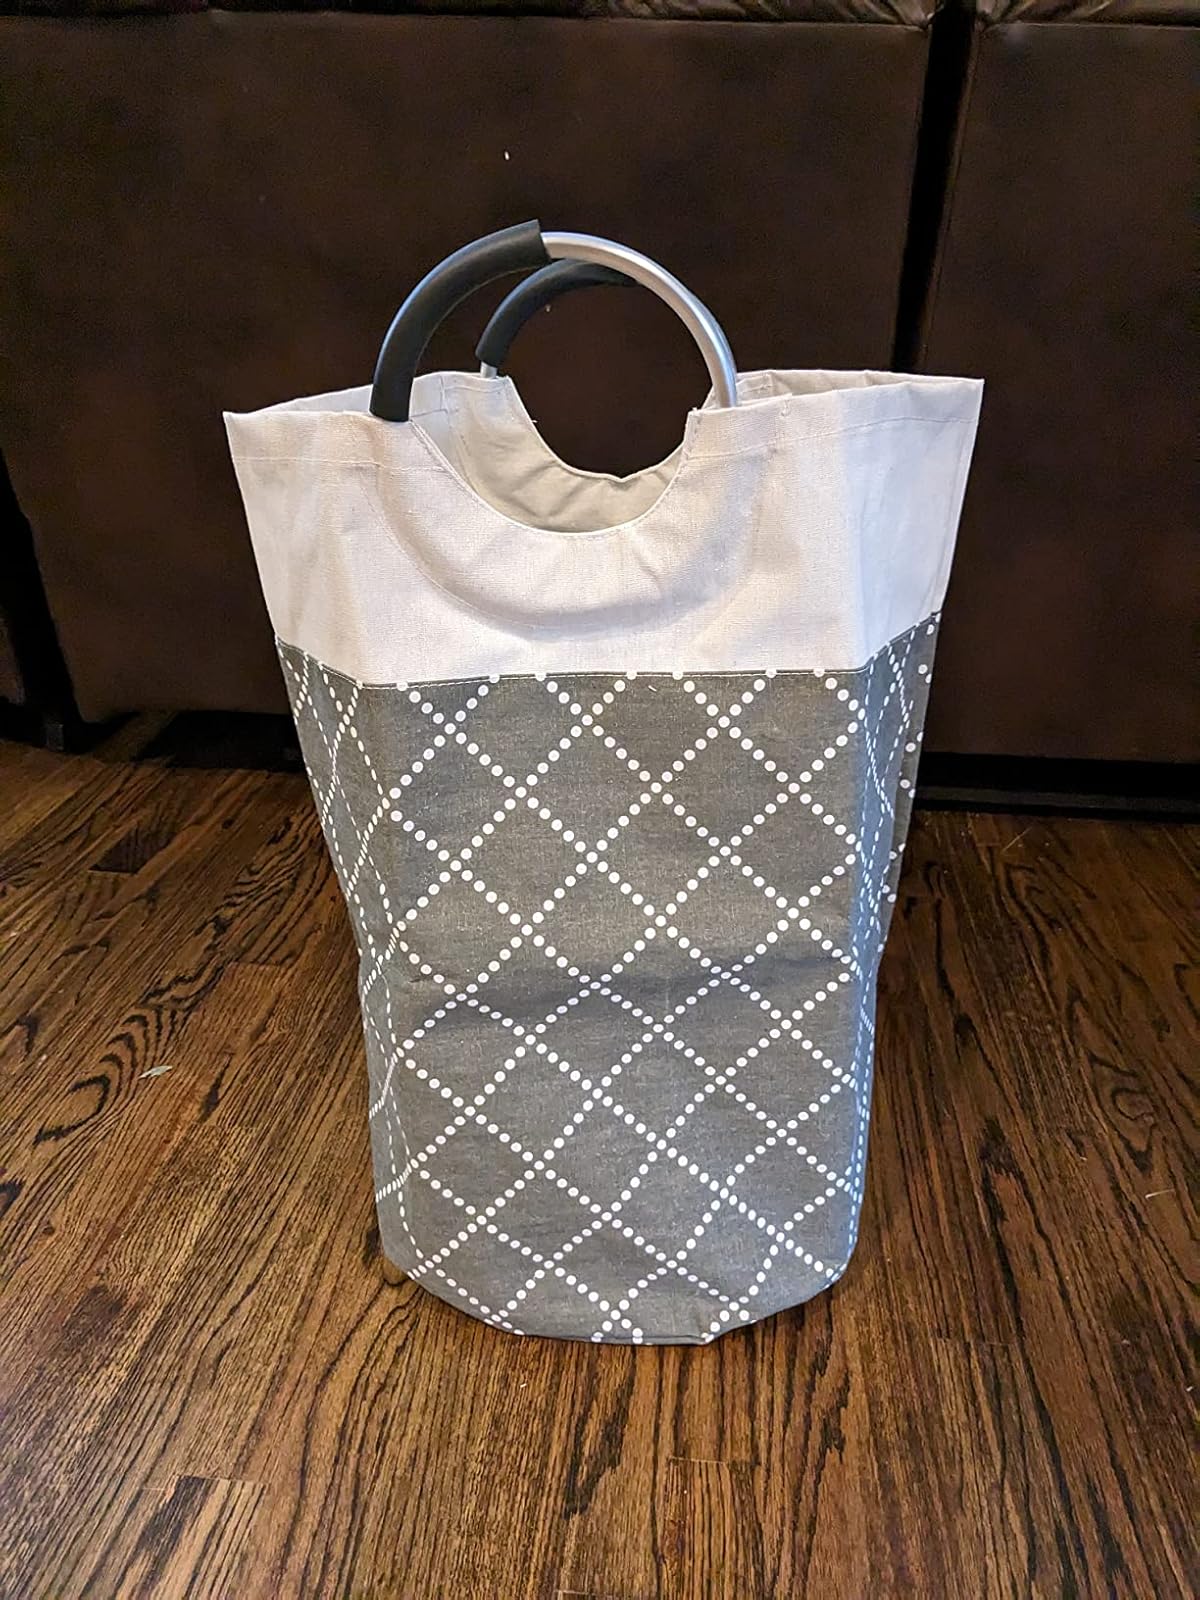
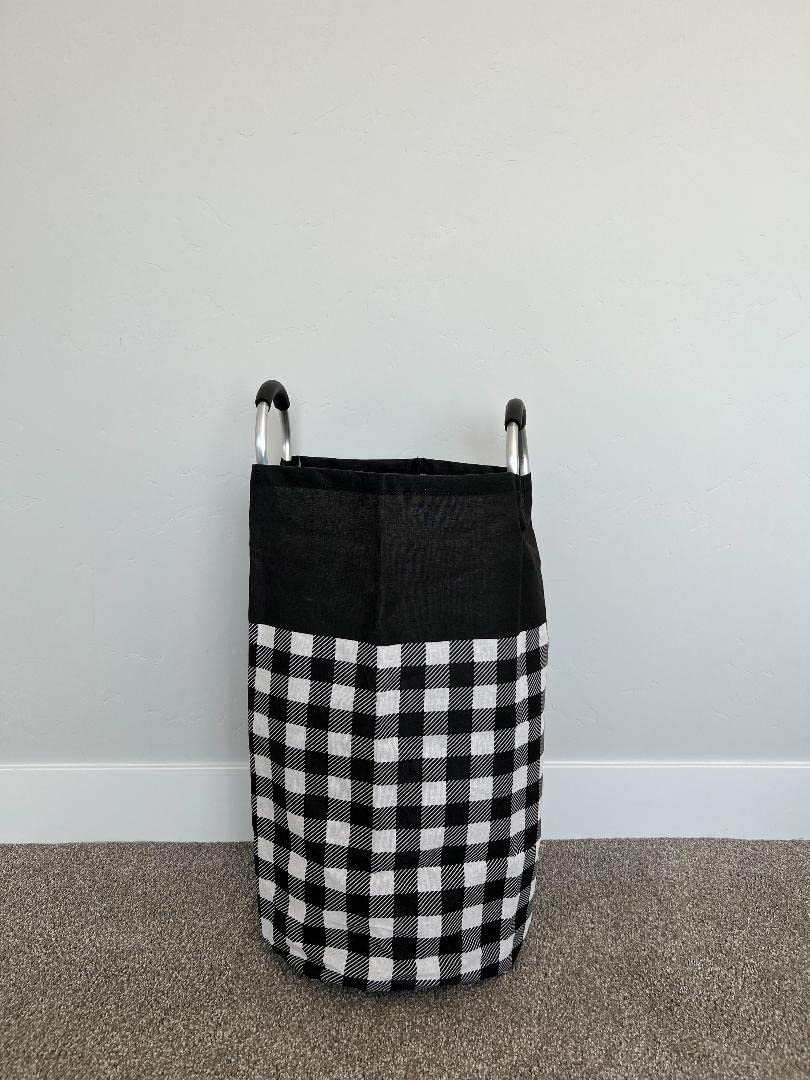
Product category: items_hamper
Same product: no